Loy Petersen

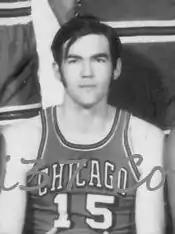
Petersen with the Chicago Bulls in 1969

Loy M. Petersen (born July 26, 1945) is a retired American professional basketball player who played in the National Basketball Association from 1968 to 1970. A guard, he played in college for Oregon State University, and was drafted in the second round (17th overall) of the 1968 NBA draft by the Chicago Bulls; previously, he was also drafted in the 17th round of the 1967 NBA draft by the Baltimore Bullets (now the Washington Wizards). He played in 69 career games over two seasons for the Bulls.